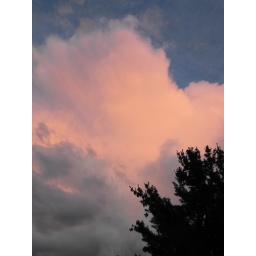
The sky from our back door in Michigans Upper Peninsula after a thunderstorm rolled through.